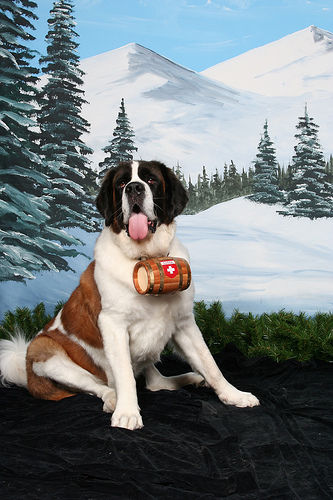
Animal: dog
Breed: saint bernard